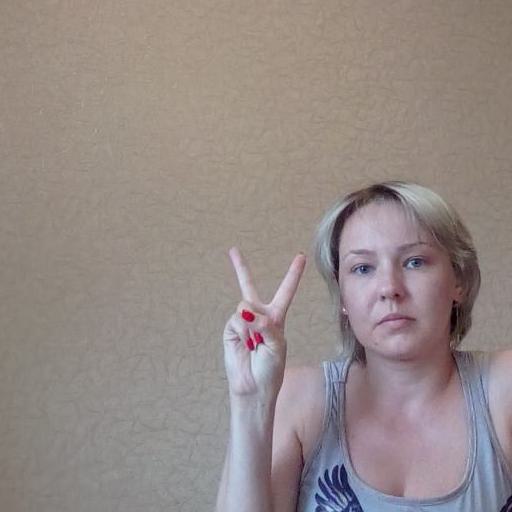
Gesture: peace